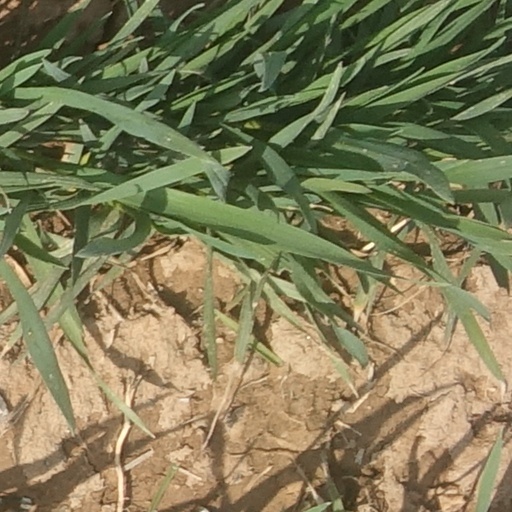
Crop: wheat